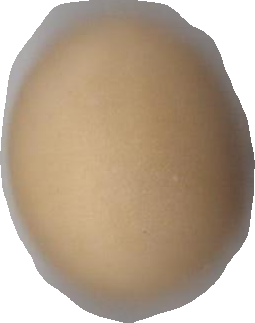
Variety: Dega